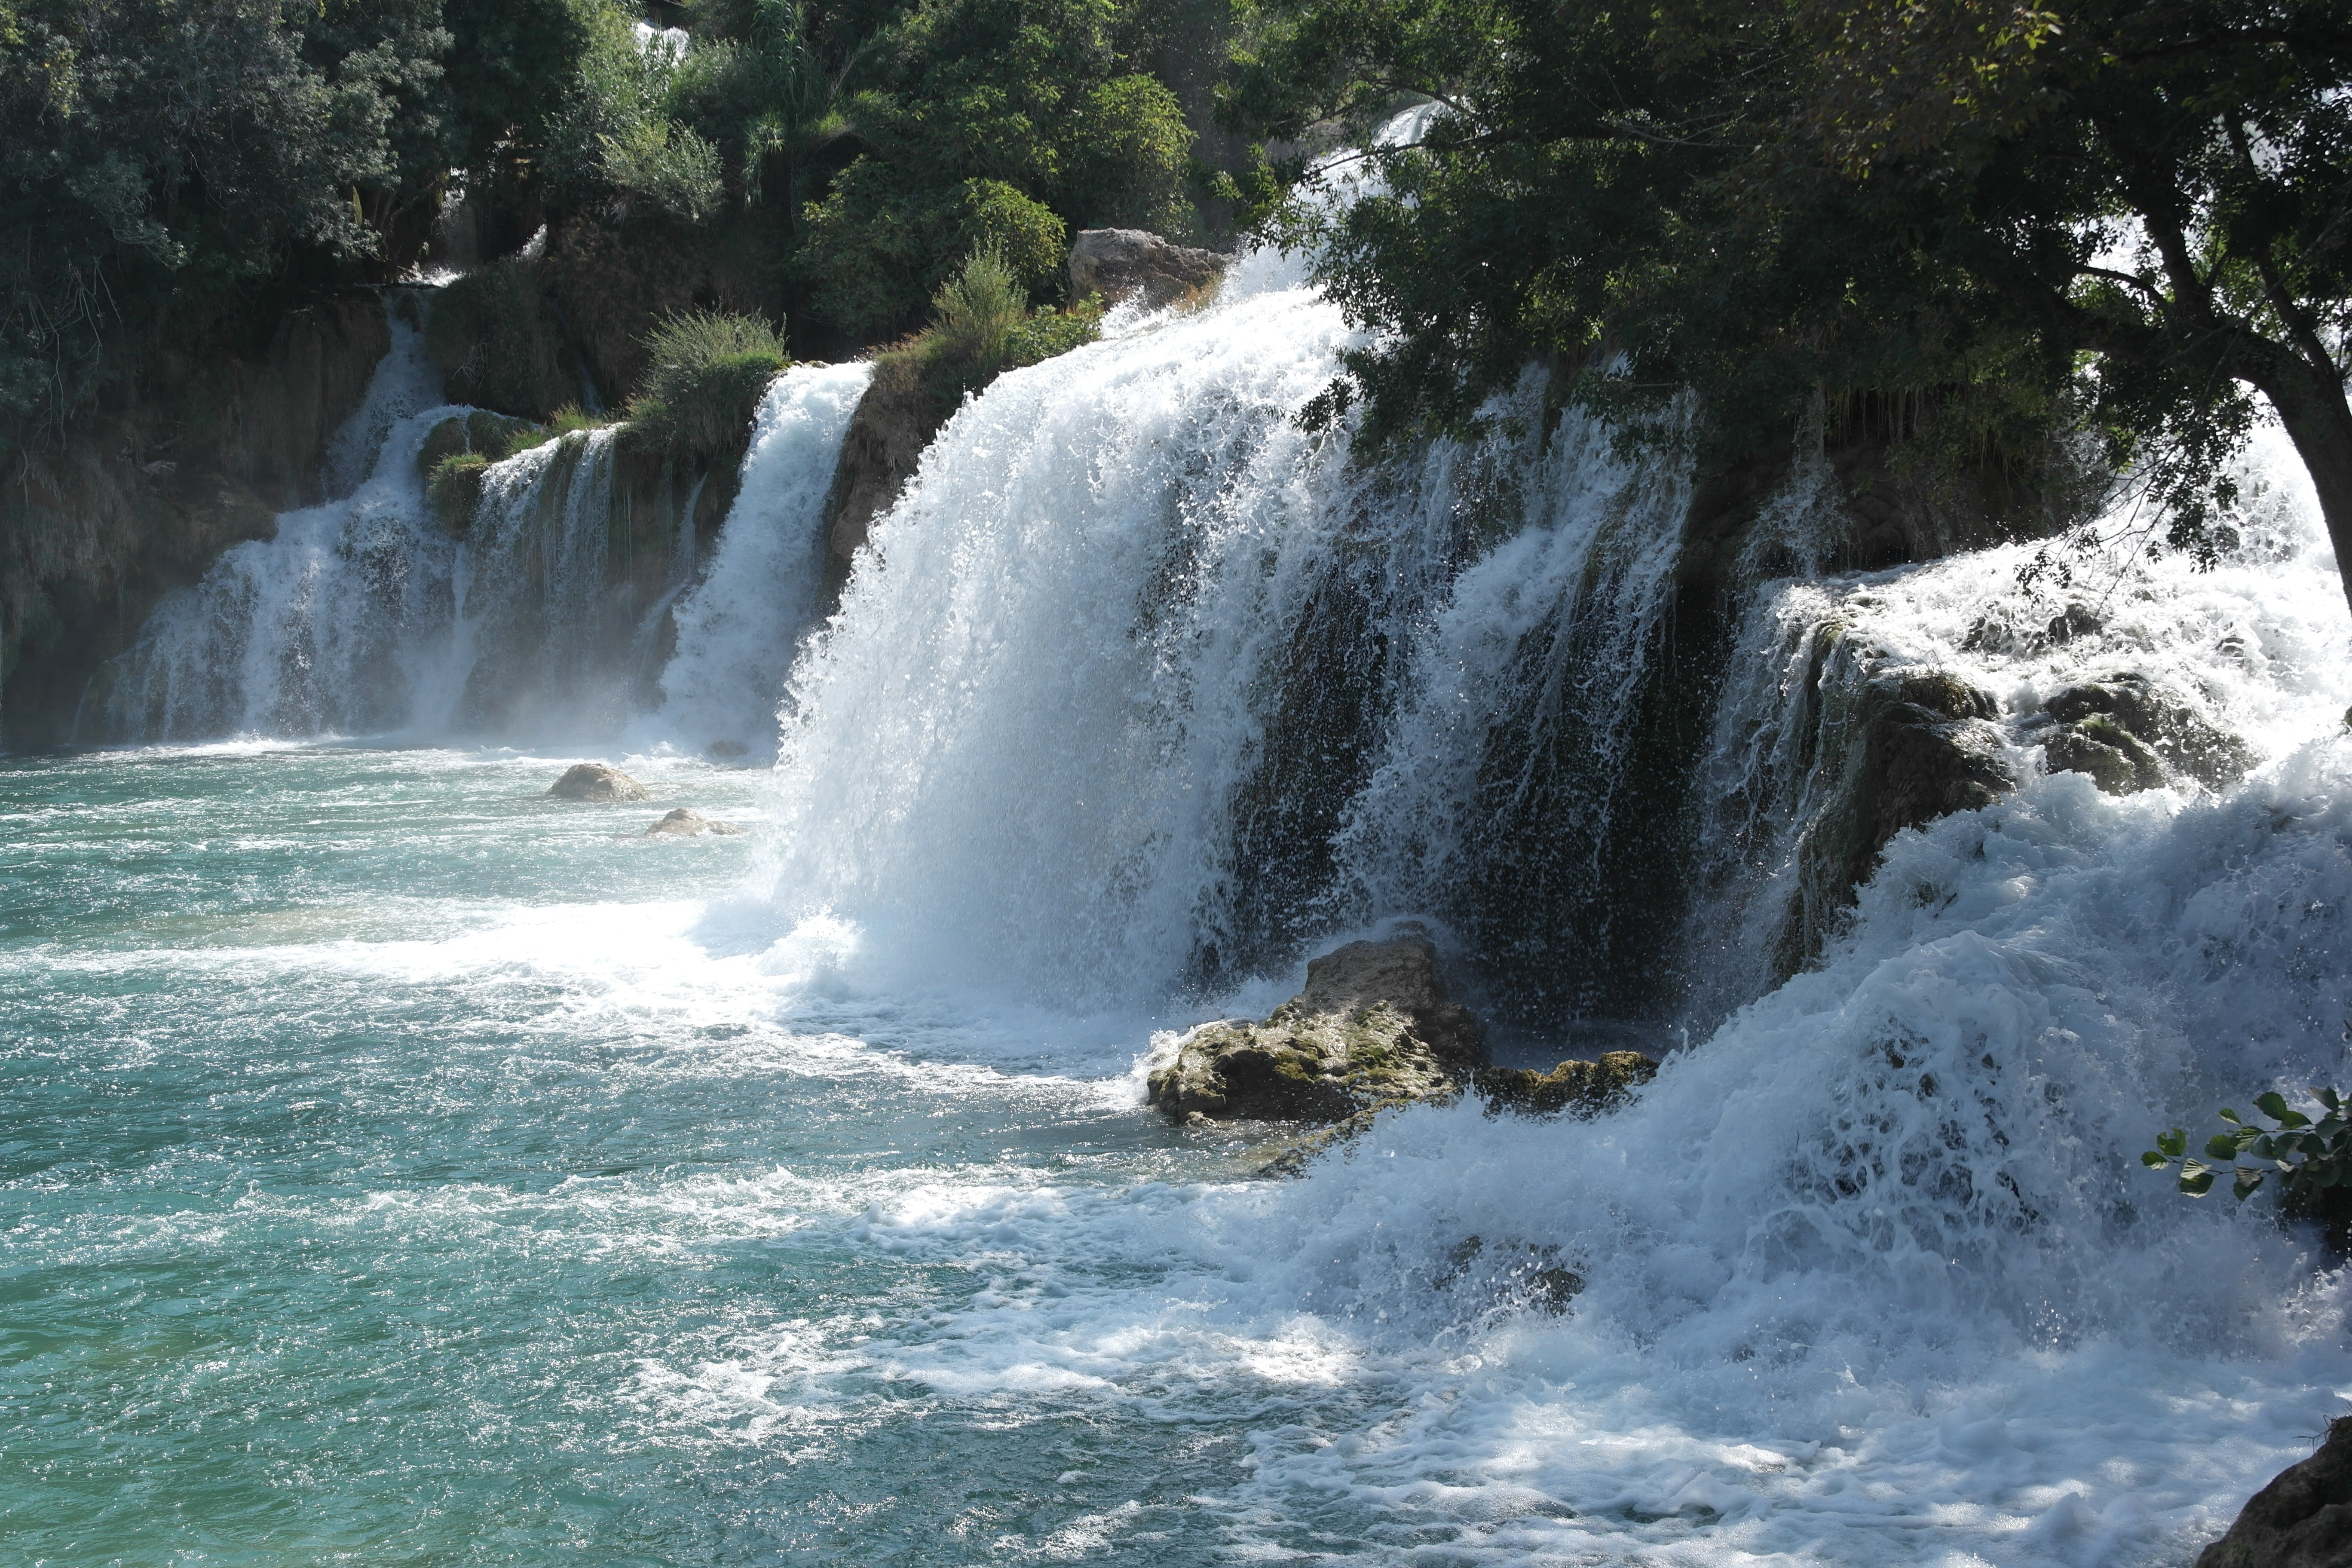
landscape, tree, water, nature, waterfall, creek, river, stream, rapid, trip, body of water, holidays, chute, wasserfall, water feature, watercourse, nature reserve, krka, water resources